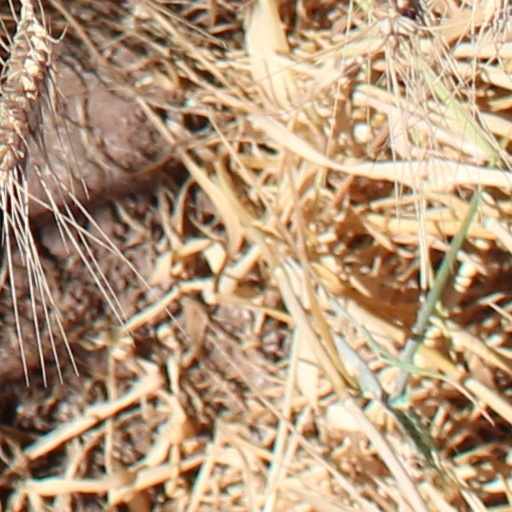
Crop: wheat